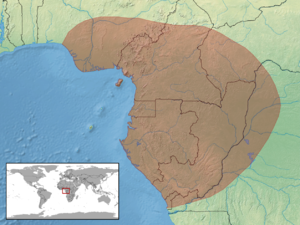
Rhampholeon spectrum est une espèce de sauriens de la famille des Chamaeleonidae.